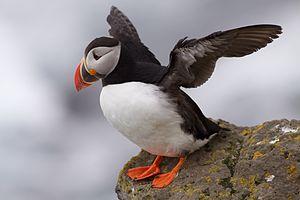
Un Macareux moine (Fratercula arctica) étend ses ailes en Islande.
Le Macareux moine, également dit « perroquet de mer », est une espèce d'oiseau marin pélagique nord-atlantique qui vit en haute mer, sauf lors de sa reproduction qui le contraint à rejoindre la terre ferme où il niche sur les pentes enherbées, les îles ou sur des falaises.